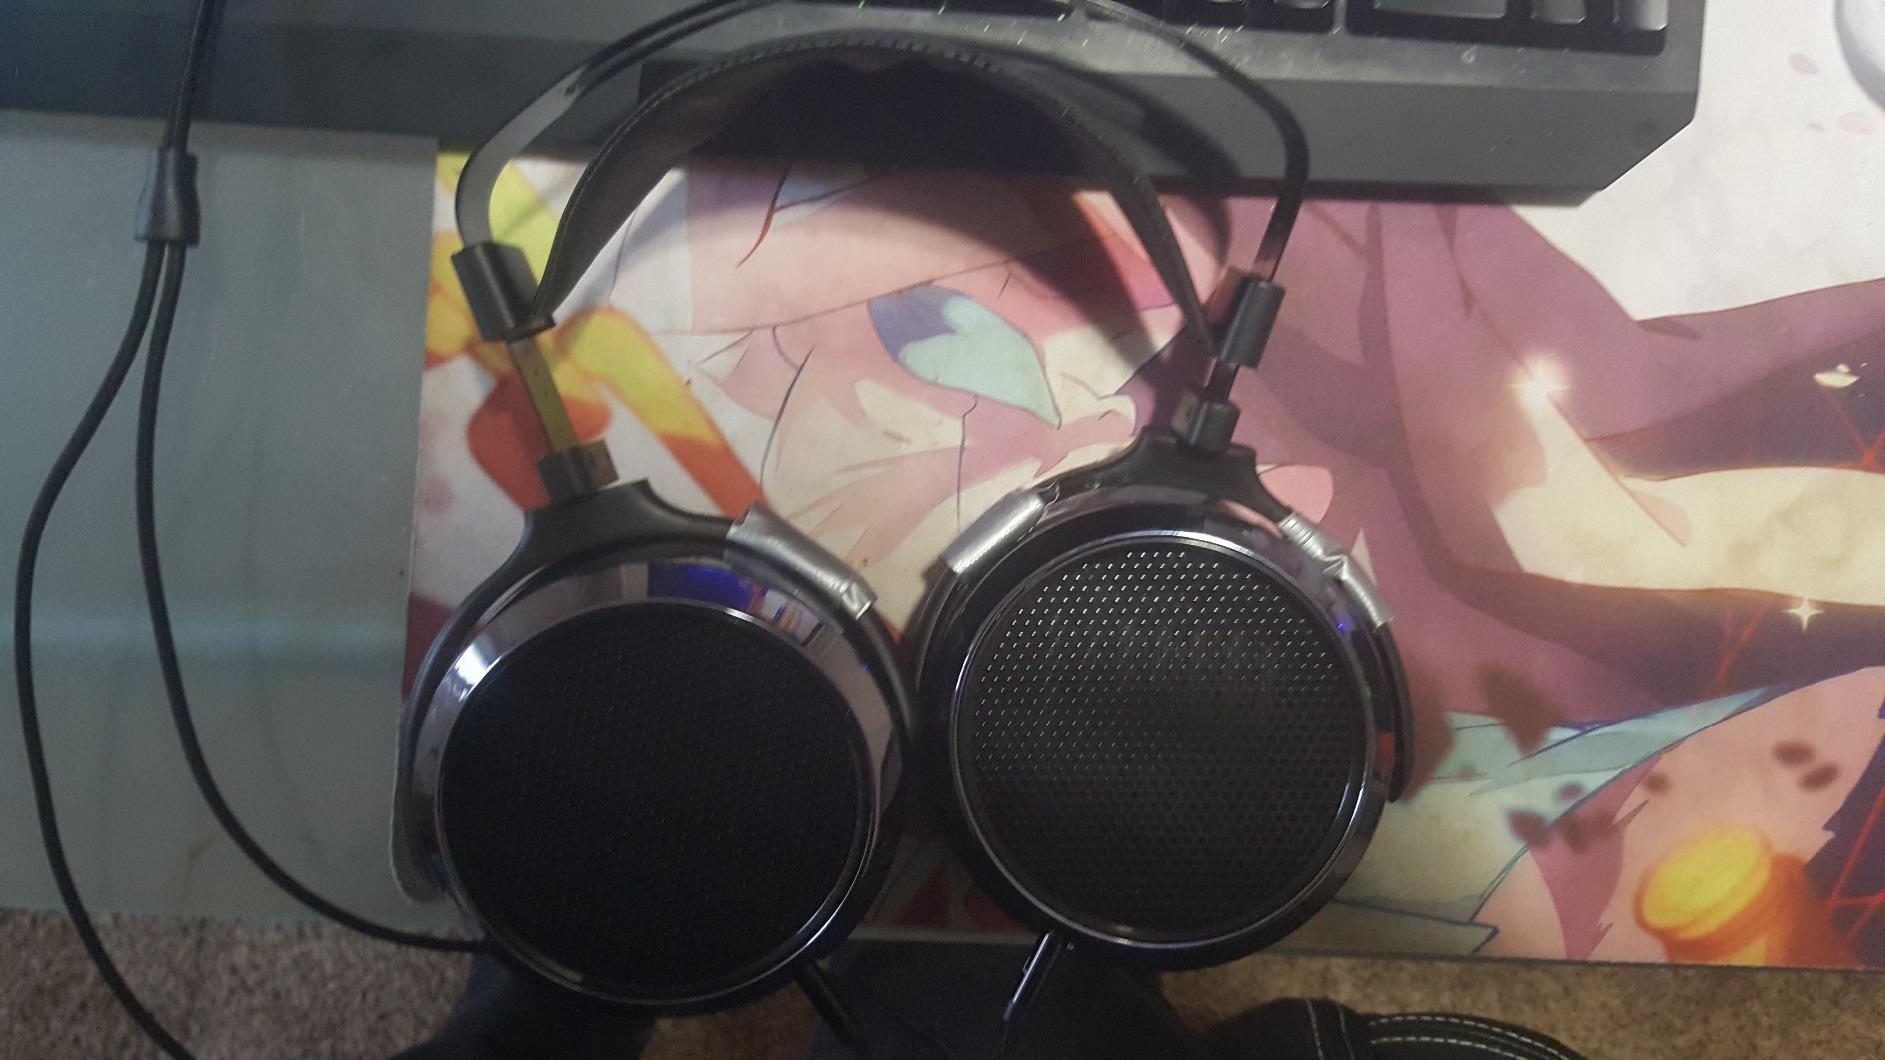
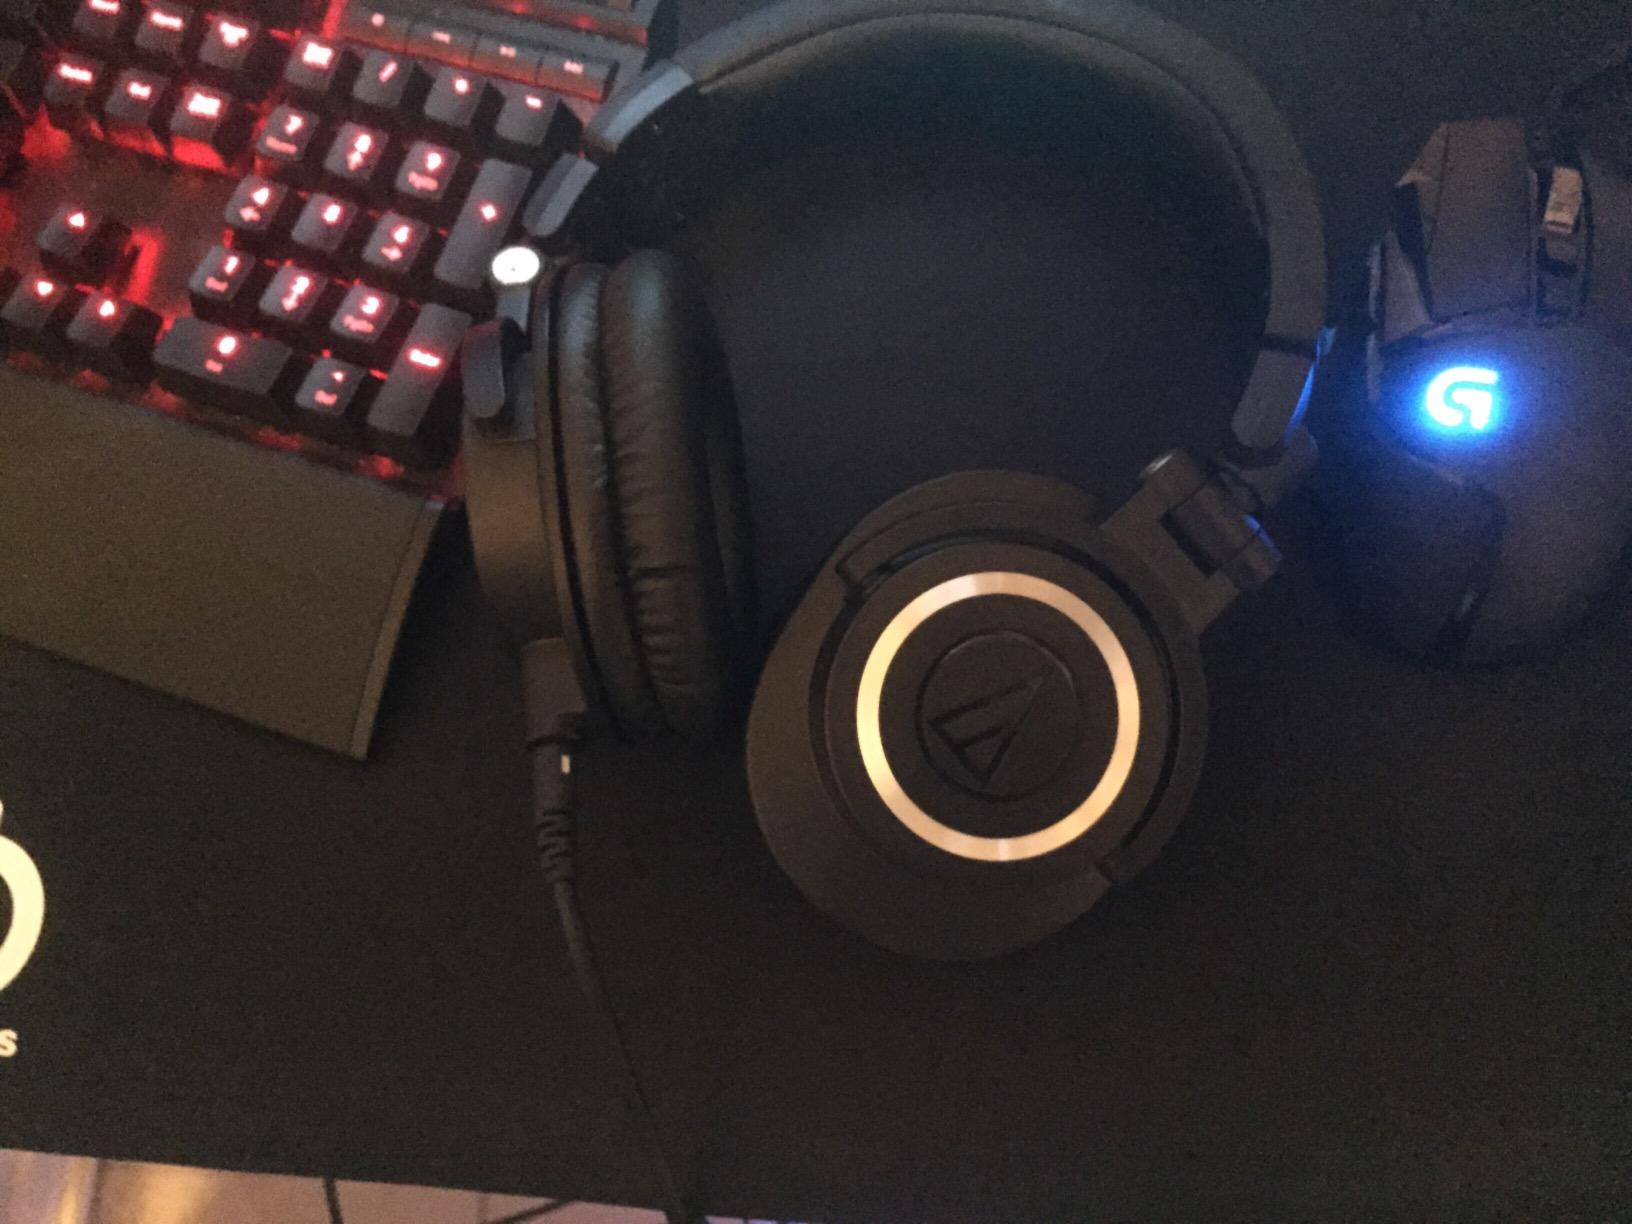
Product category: headphones
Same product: no